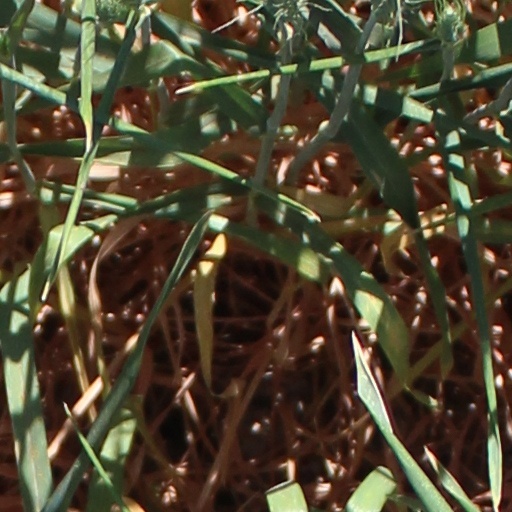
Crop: wheat